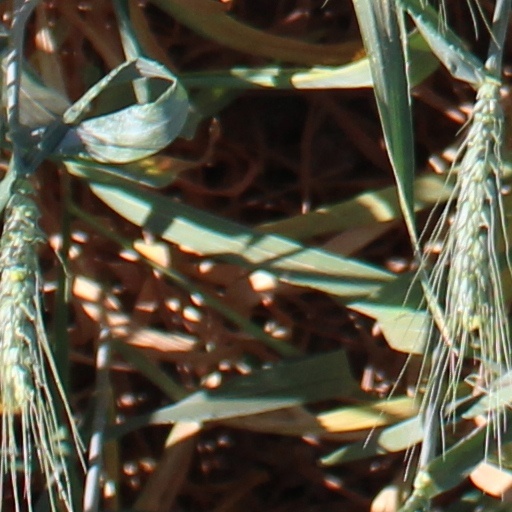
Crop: wheat